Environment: real
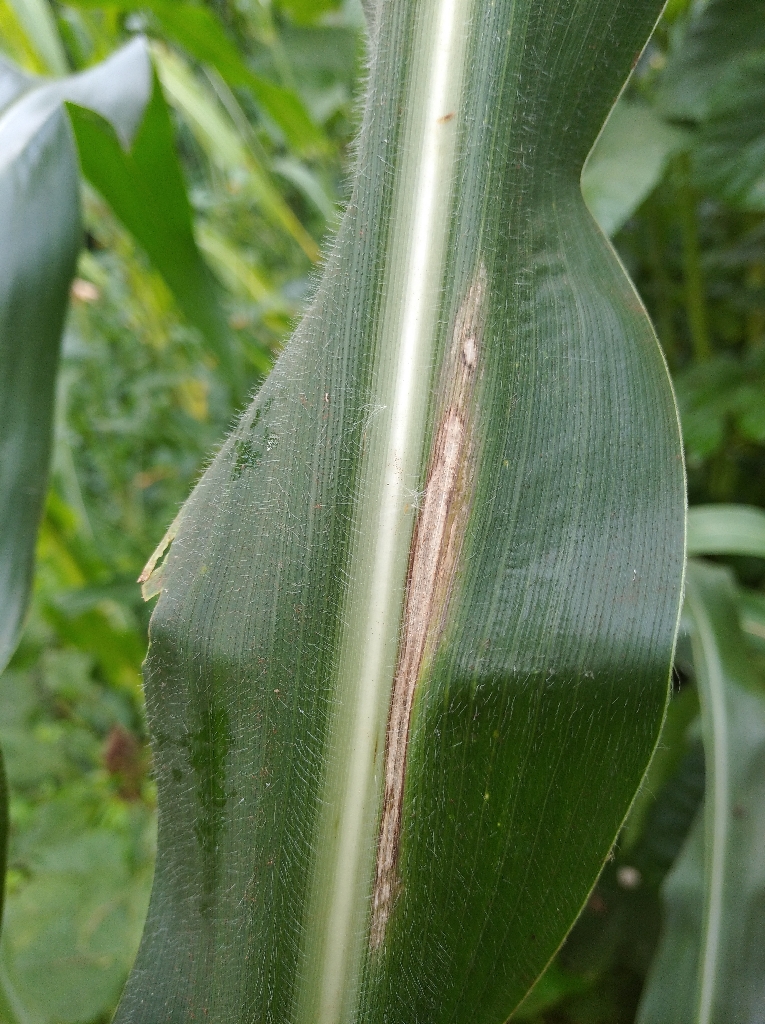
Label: northern_corn_leaf_blight